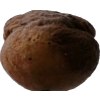
Label: peach